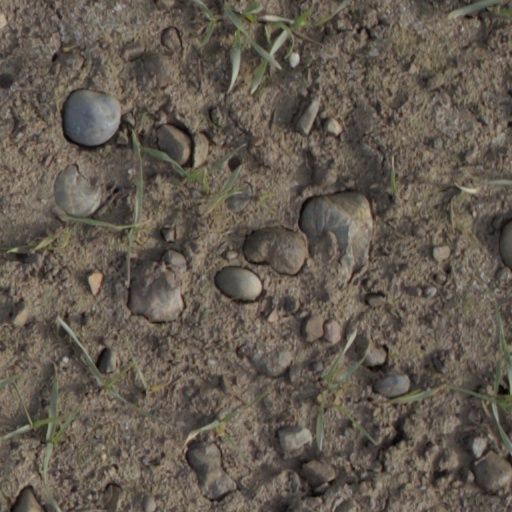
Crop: wheat